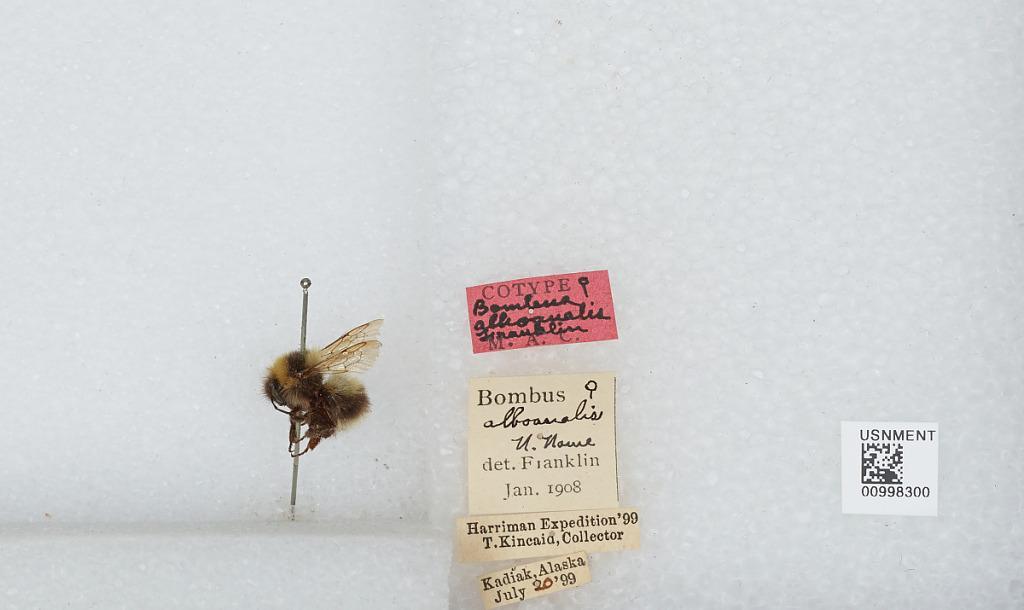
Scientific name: Bombus (Pyrobombus) jonellus (Kirby)
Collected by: T. Kincaid
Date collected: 1899-7-20
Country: United States
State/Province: Alaska
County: Kodiak Island
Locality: Kodiak
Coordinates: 57.7931, -152.394
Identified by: Franklin